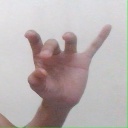
अक्षर: ओ